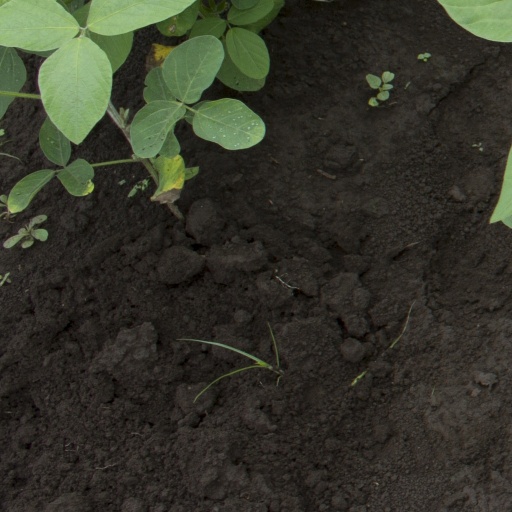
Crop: soybean